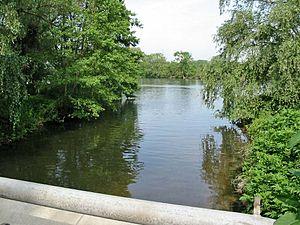
Épône est une commune française située dans le département des Yvelines en région Île-de-France. Elle est située le long de la Seine sur sa rive gauche à 45 km à l'ouest de Paris. Épône forme avec Mézières-sur-Seine une agglomération d'environ 10 000 habitants, l'unité urbaine d'Épône. La commune fait partie depuis le 1ᵉʳ janvier 2016 de la Communauté urbaine Grand Paris Seine et Oise.
La Mauldre est une petite rivière française, de 35,4 km de long, affluent de rive gauche de la Seine, qui coule dans le département des Yvelines, dans la région Île-de-France.